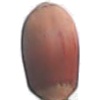
Label: hazelnut